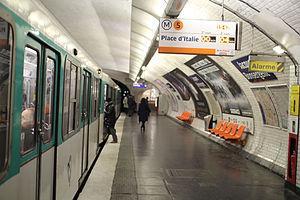
La liste des stations du métro de Paris propose un aperçu des stations actuellement en service, fermées ou autres, du métro de Paris, en France. Le métro a ouvert en 1900 et comprend 302 stations et 383 points d'arrêt, depuis le 23 mars 2013. Les stations fermées ne sont pas comptées dans le total.